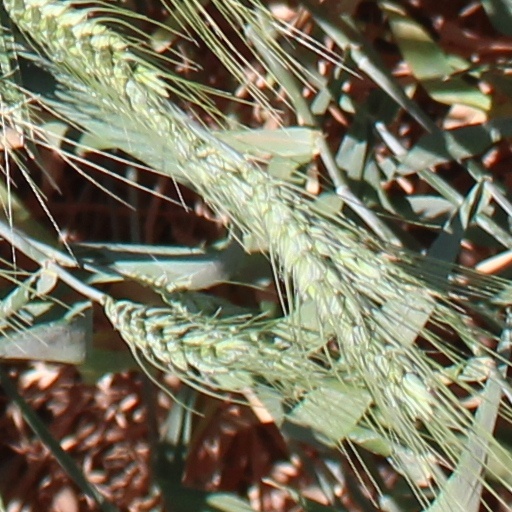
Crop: wheat